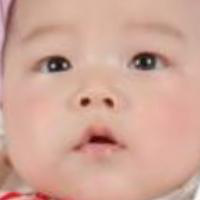
Age group: age 01-10